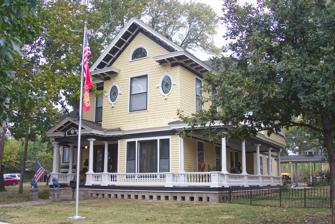
Building: H. F. Smith House
Country: United States of America
Year built: 1886
Historic house in Kansas, United States United States historic place H. F. Smith House U.S. National Register of Historic Places H. F. Smith House Show map of Kansas Show map of the United States Location 721 W. Harvey Ave., Wellington, Kansas Coordinates 37°15′57″N 97°24′23″W / 37.26583°N 97.40639°W / 37.26583; -97.40639 Area less than one acre Built 1886, 1896 Built by Dumont, Elbert Architectural style Queen Anne NRHP reference No. 07000318 Added to NRHP April 18, 2007 The H. F. Smith House , at 721 W. Harvey Ave. in Wellington, Kansas , is a Queen Anne -style house built in 1886 as a one-story residence.  It was expanded in 1896 by builder and architect Elbert Dumond to become the two-story Queen Anne Free Classic structure that it is now. It was listed on the National Register of Historic Places in 2007. References